Atomflot

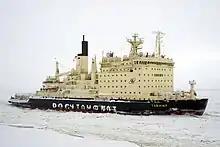
"Taymyr"-class icebreaker "Taymyr"

Atomflot (translation: "Atom fleet") is a Russian company and service base that maintains the world's only fleet of nuclear-powered icebreakers. Atomflot is part of the Rosatom group, and is based in the city of Murmansk.